Operation Flavius

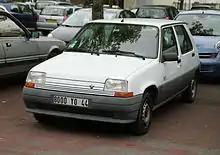
A white Renault 5, similar to that driven into Gibraltar by Sean Savage and later suspected to contain a bomb

One of the first civilian witnesses was Allen Feraday, the principal scientific officer at the Royal Armaments Research and Development Establishment. He suggested that a remote detonator could reach from the scenes of the shootings to the car park in which Savage had left the white Renault and beyond. On cross-examination, he stated that the aerial on the Renault was not the type he would expect to be used for receiving a detonation signal and that the IRA had not been known to use a remote-detonated bomb without a line of sight to their target. The following day, "Soldier G" told the coroner that he was not an explosives expert, and that his assessment of Savage's car was based on his belief that the vehicle's aerial looked "too new". McGrory called Dr Michael Scott, an expert in radio-controlled detonation, who disagreed with government witnesses that a bomb at the assembly area could have been detonated from the petrol station, having conducted tests prior to testifying. The government responded by commissioning its own tests, which showed that radio communication between the petrol station and the car park was possible, but not guaranteed.